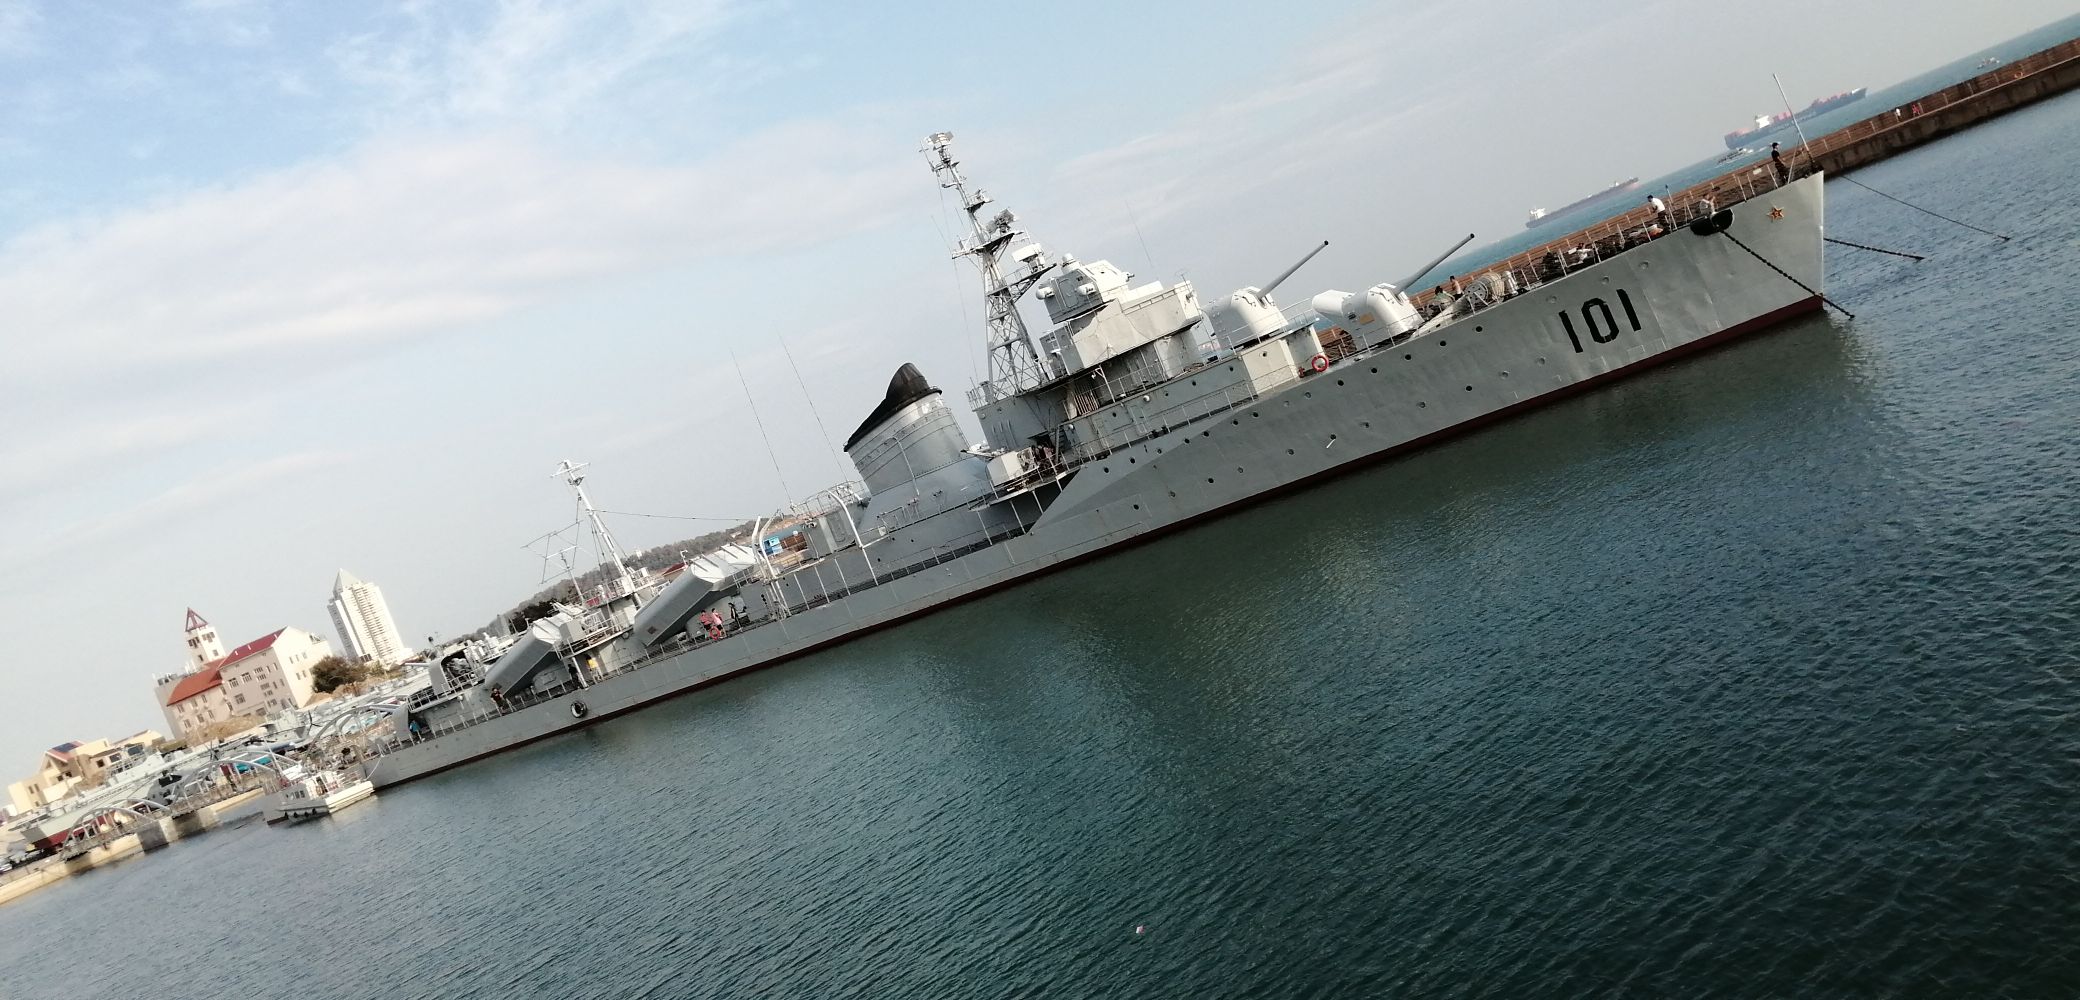
sea, vehicle, naval ship, ship, warship, destroyer, boat, dock landing ship, watercraft, heavy cruiser, guided missile destroyer, navy, amphibious warfare ship, battleship, Destroyer escort, meko, fast combat support ship, Seaplane tender, auxiliary ship, missile boat, amphibious assault ship, battlecruiser, cruiser, frigate, light cruiser, amphibious transport dock, coastal defence ship, submarine chaser, aircraft carrier, littoral combat ship, minesweeper, Light aircraft carrier, reefer ship